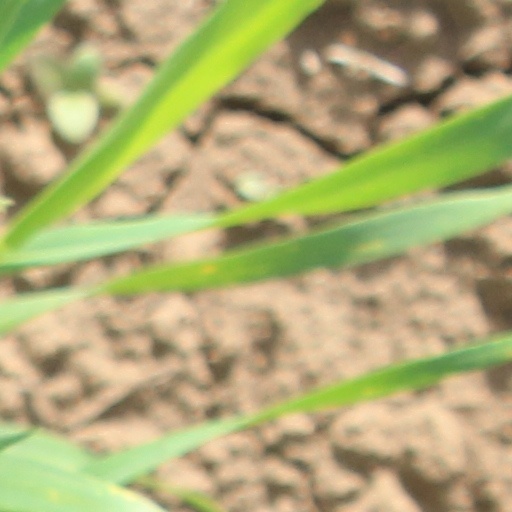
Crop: wheat